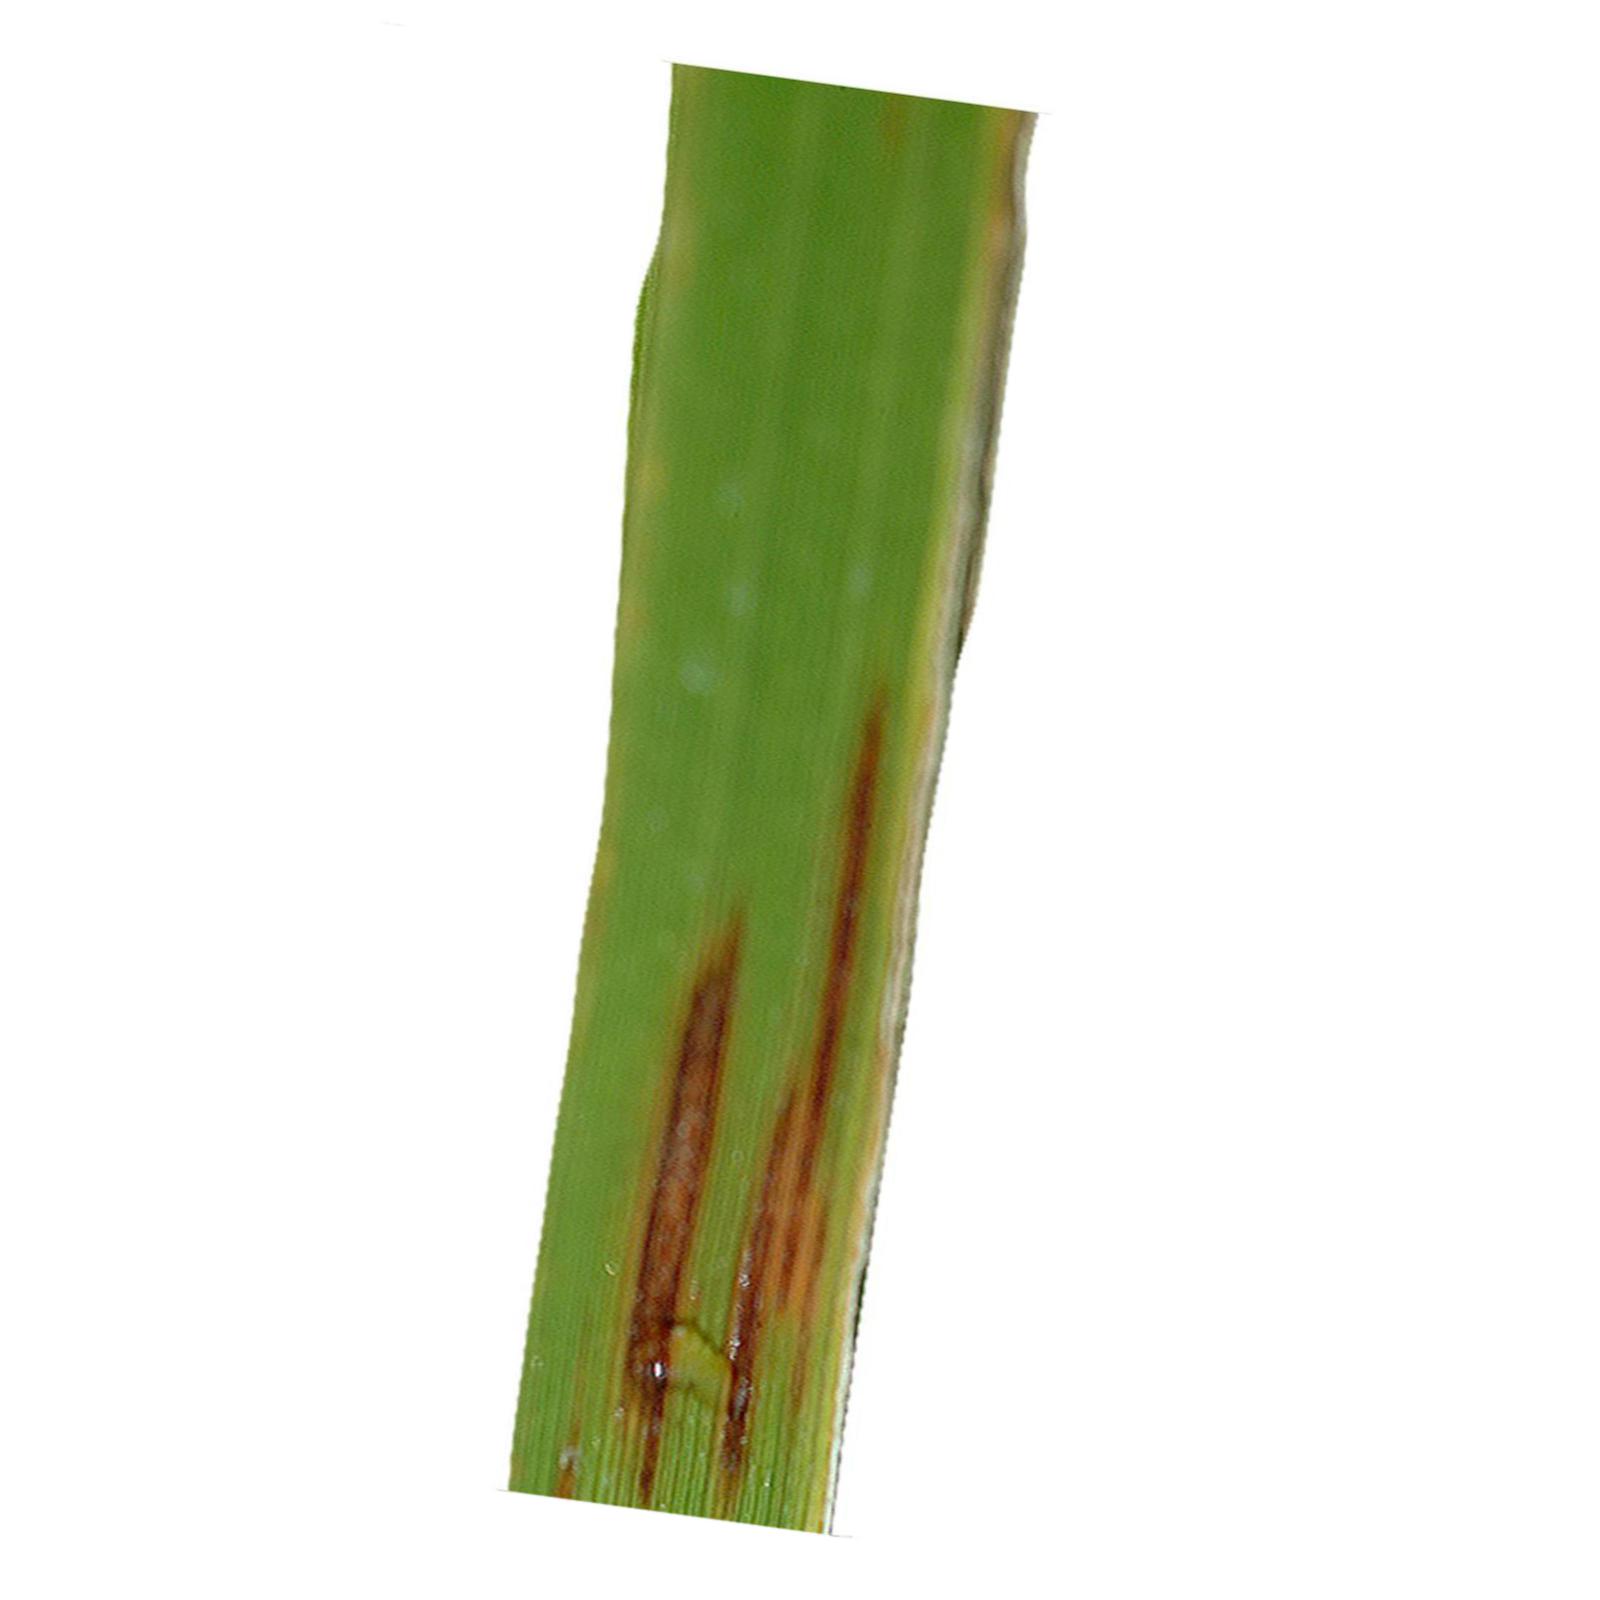
Nhãn: Bệnh Gạch Nâu ( Narrow Brown Spot )